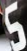
Number: 5